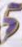
Number: 5